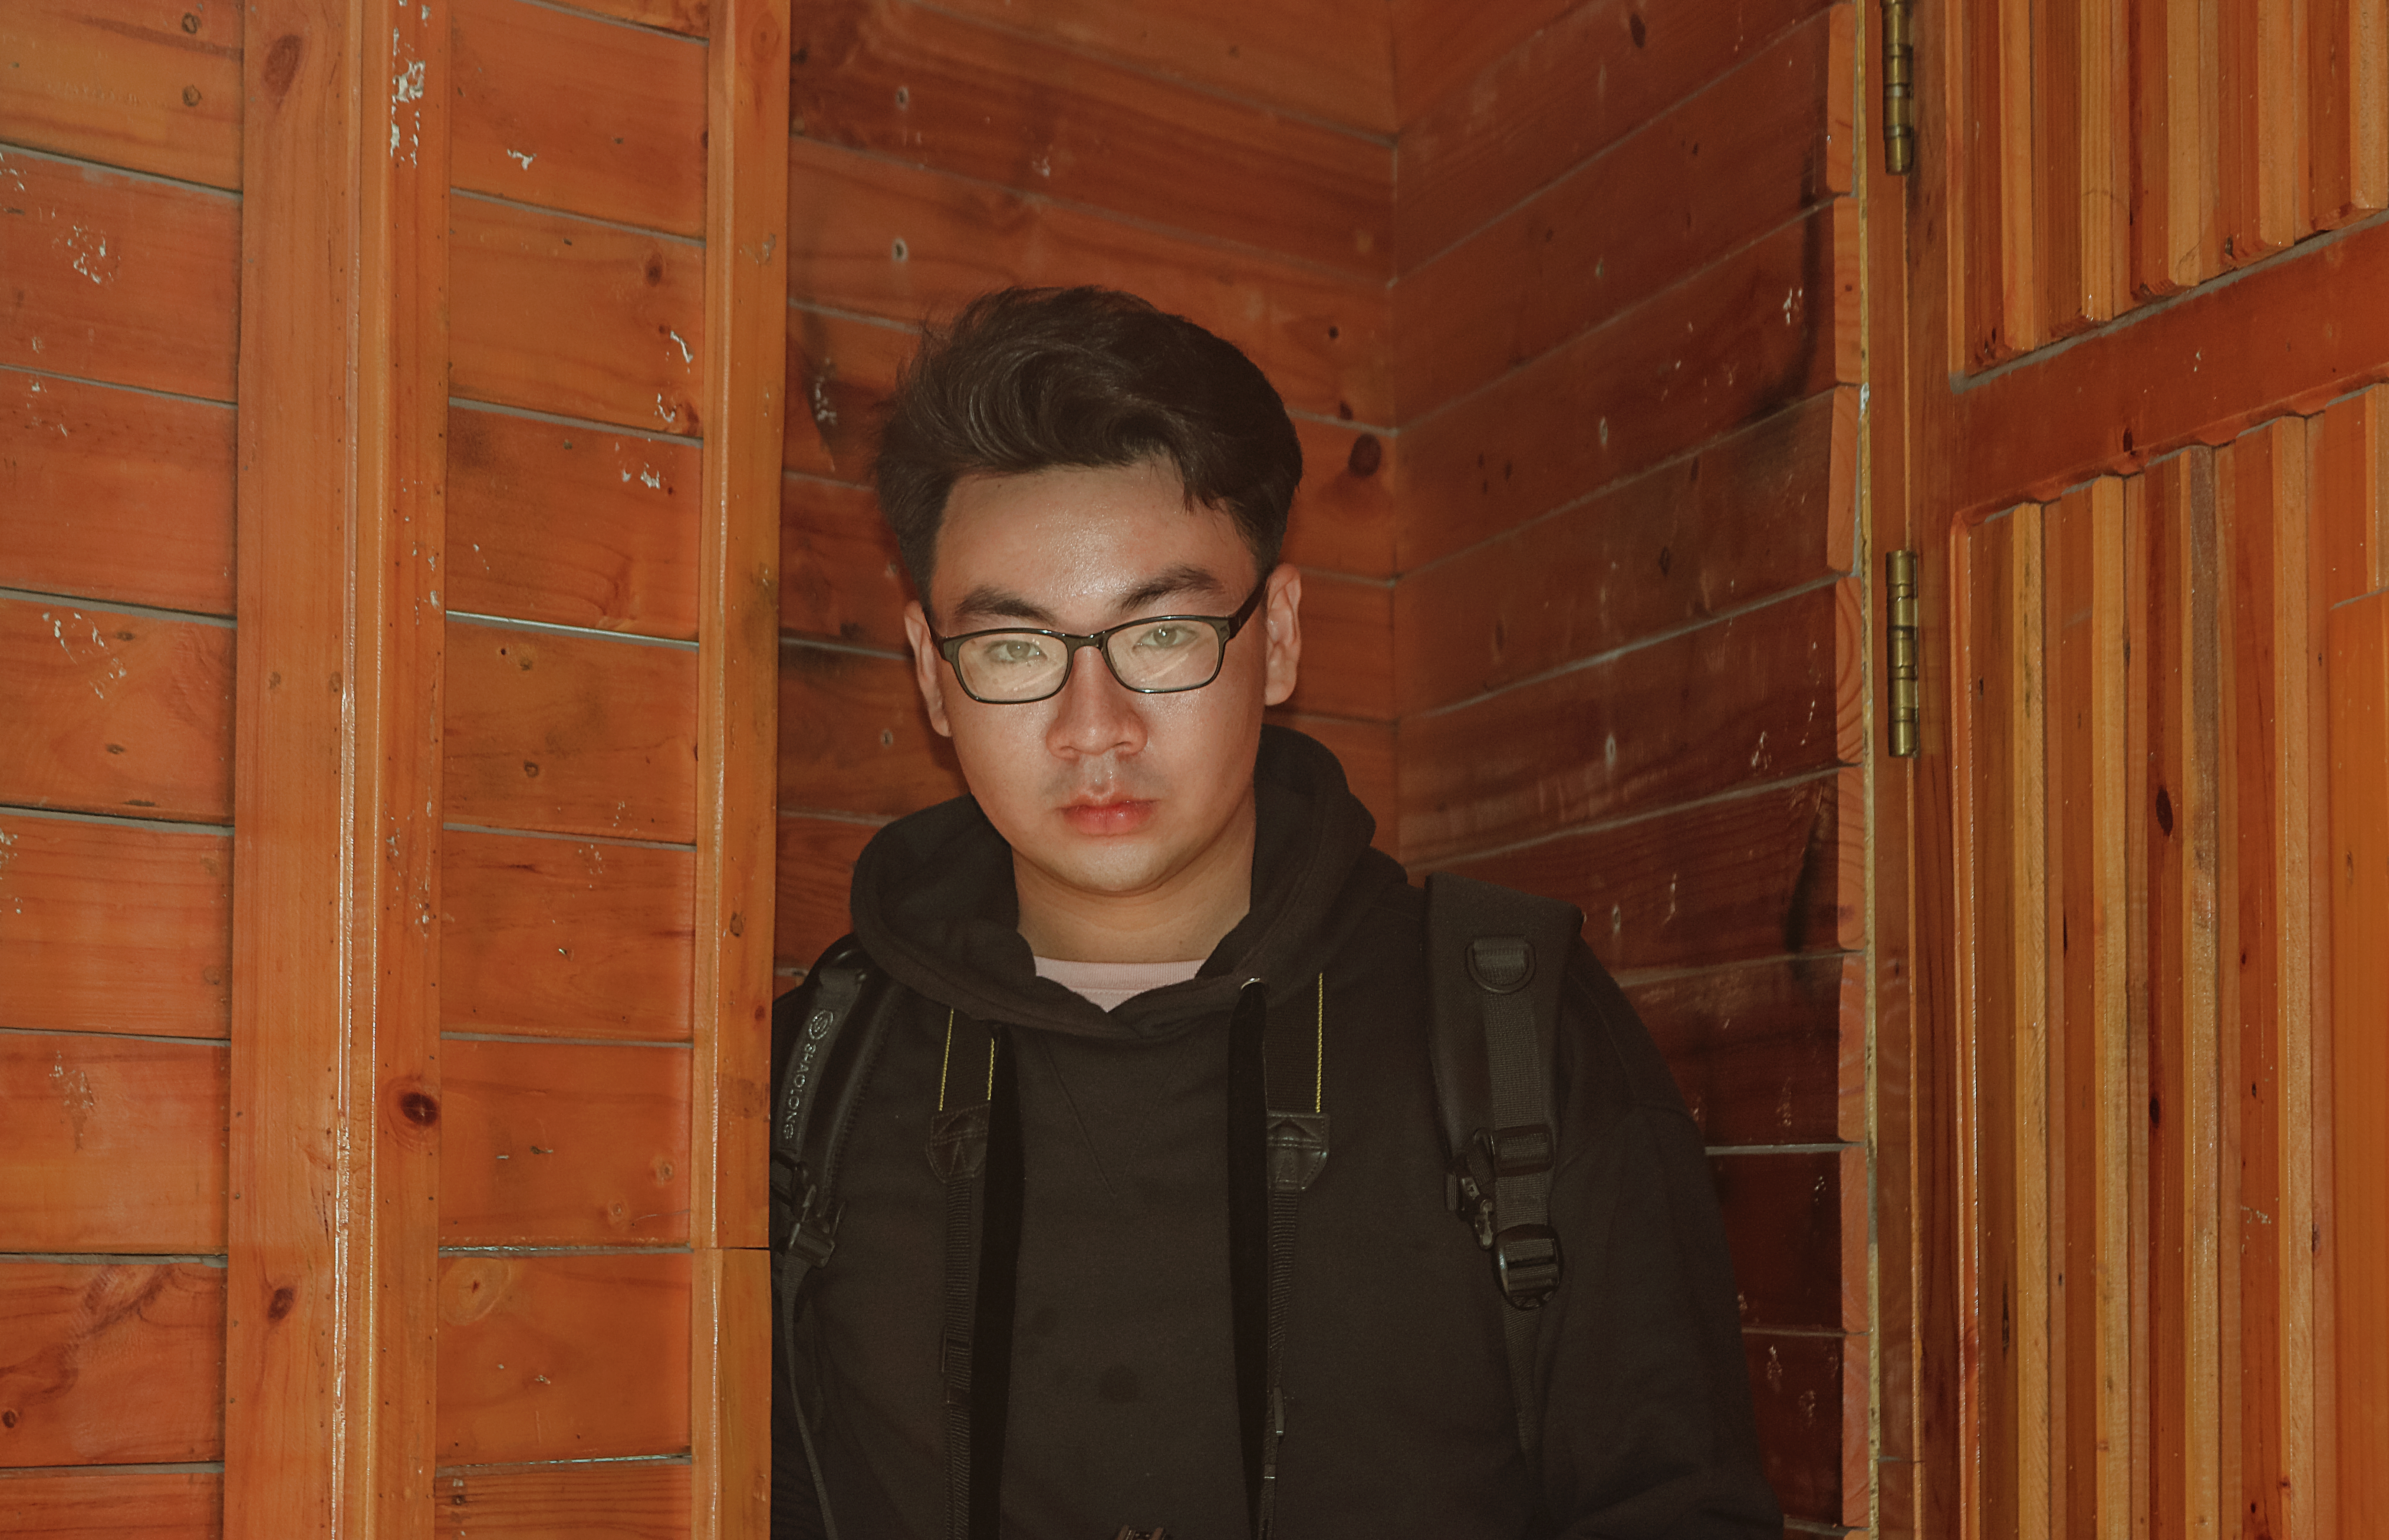
love, cute, portrait, travel, happy, lovely, men, photography, photograph, glasses, vision care, wood, eyewear, fun, girl, smile